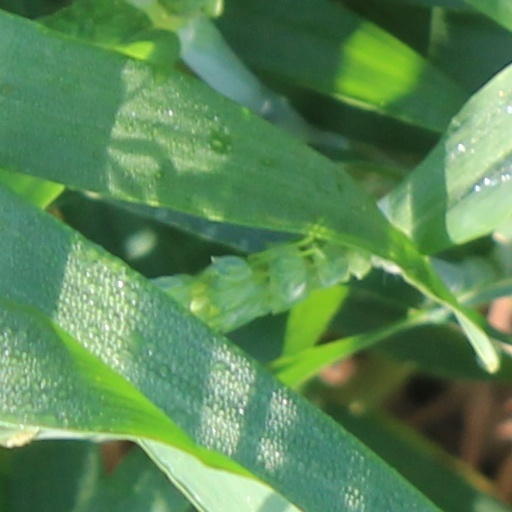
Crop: wheat